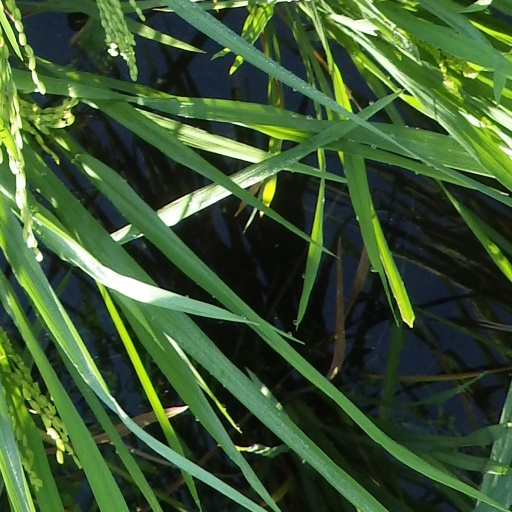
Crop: rice